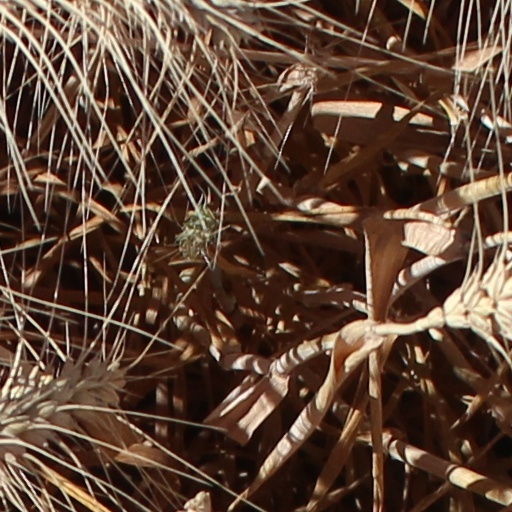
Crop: wheat